List of The World God Only Knows characters

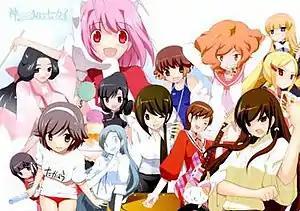
The heroines from "The World God Only Knows" series.

"The World God Only Knows" manga and anime series features an extensive cast of characters created by Tamiki Wakaki.